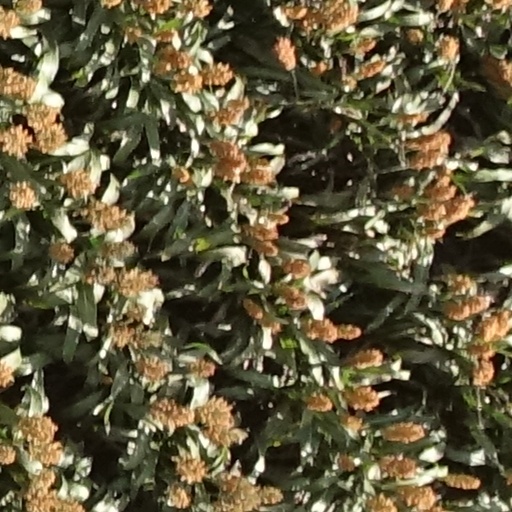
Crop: sorghum